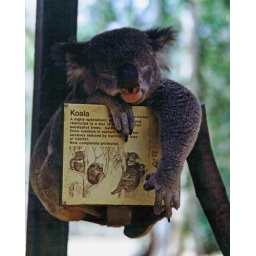
A typically lethargic koala bear lets the sign do all the talking. Taken in Townsville, Queensland, Australia, December 2000.